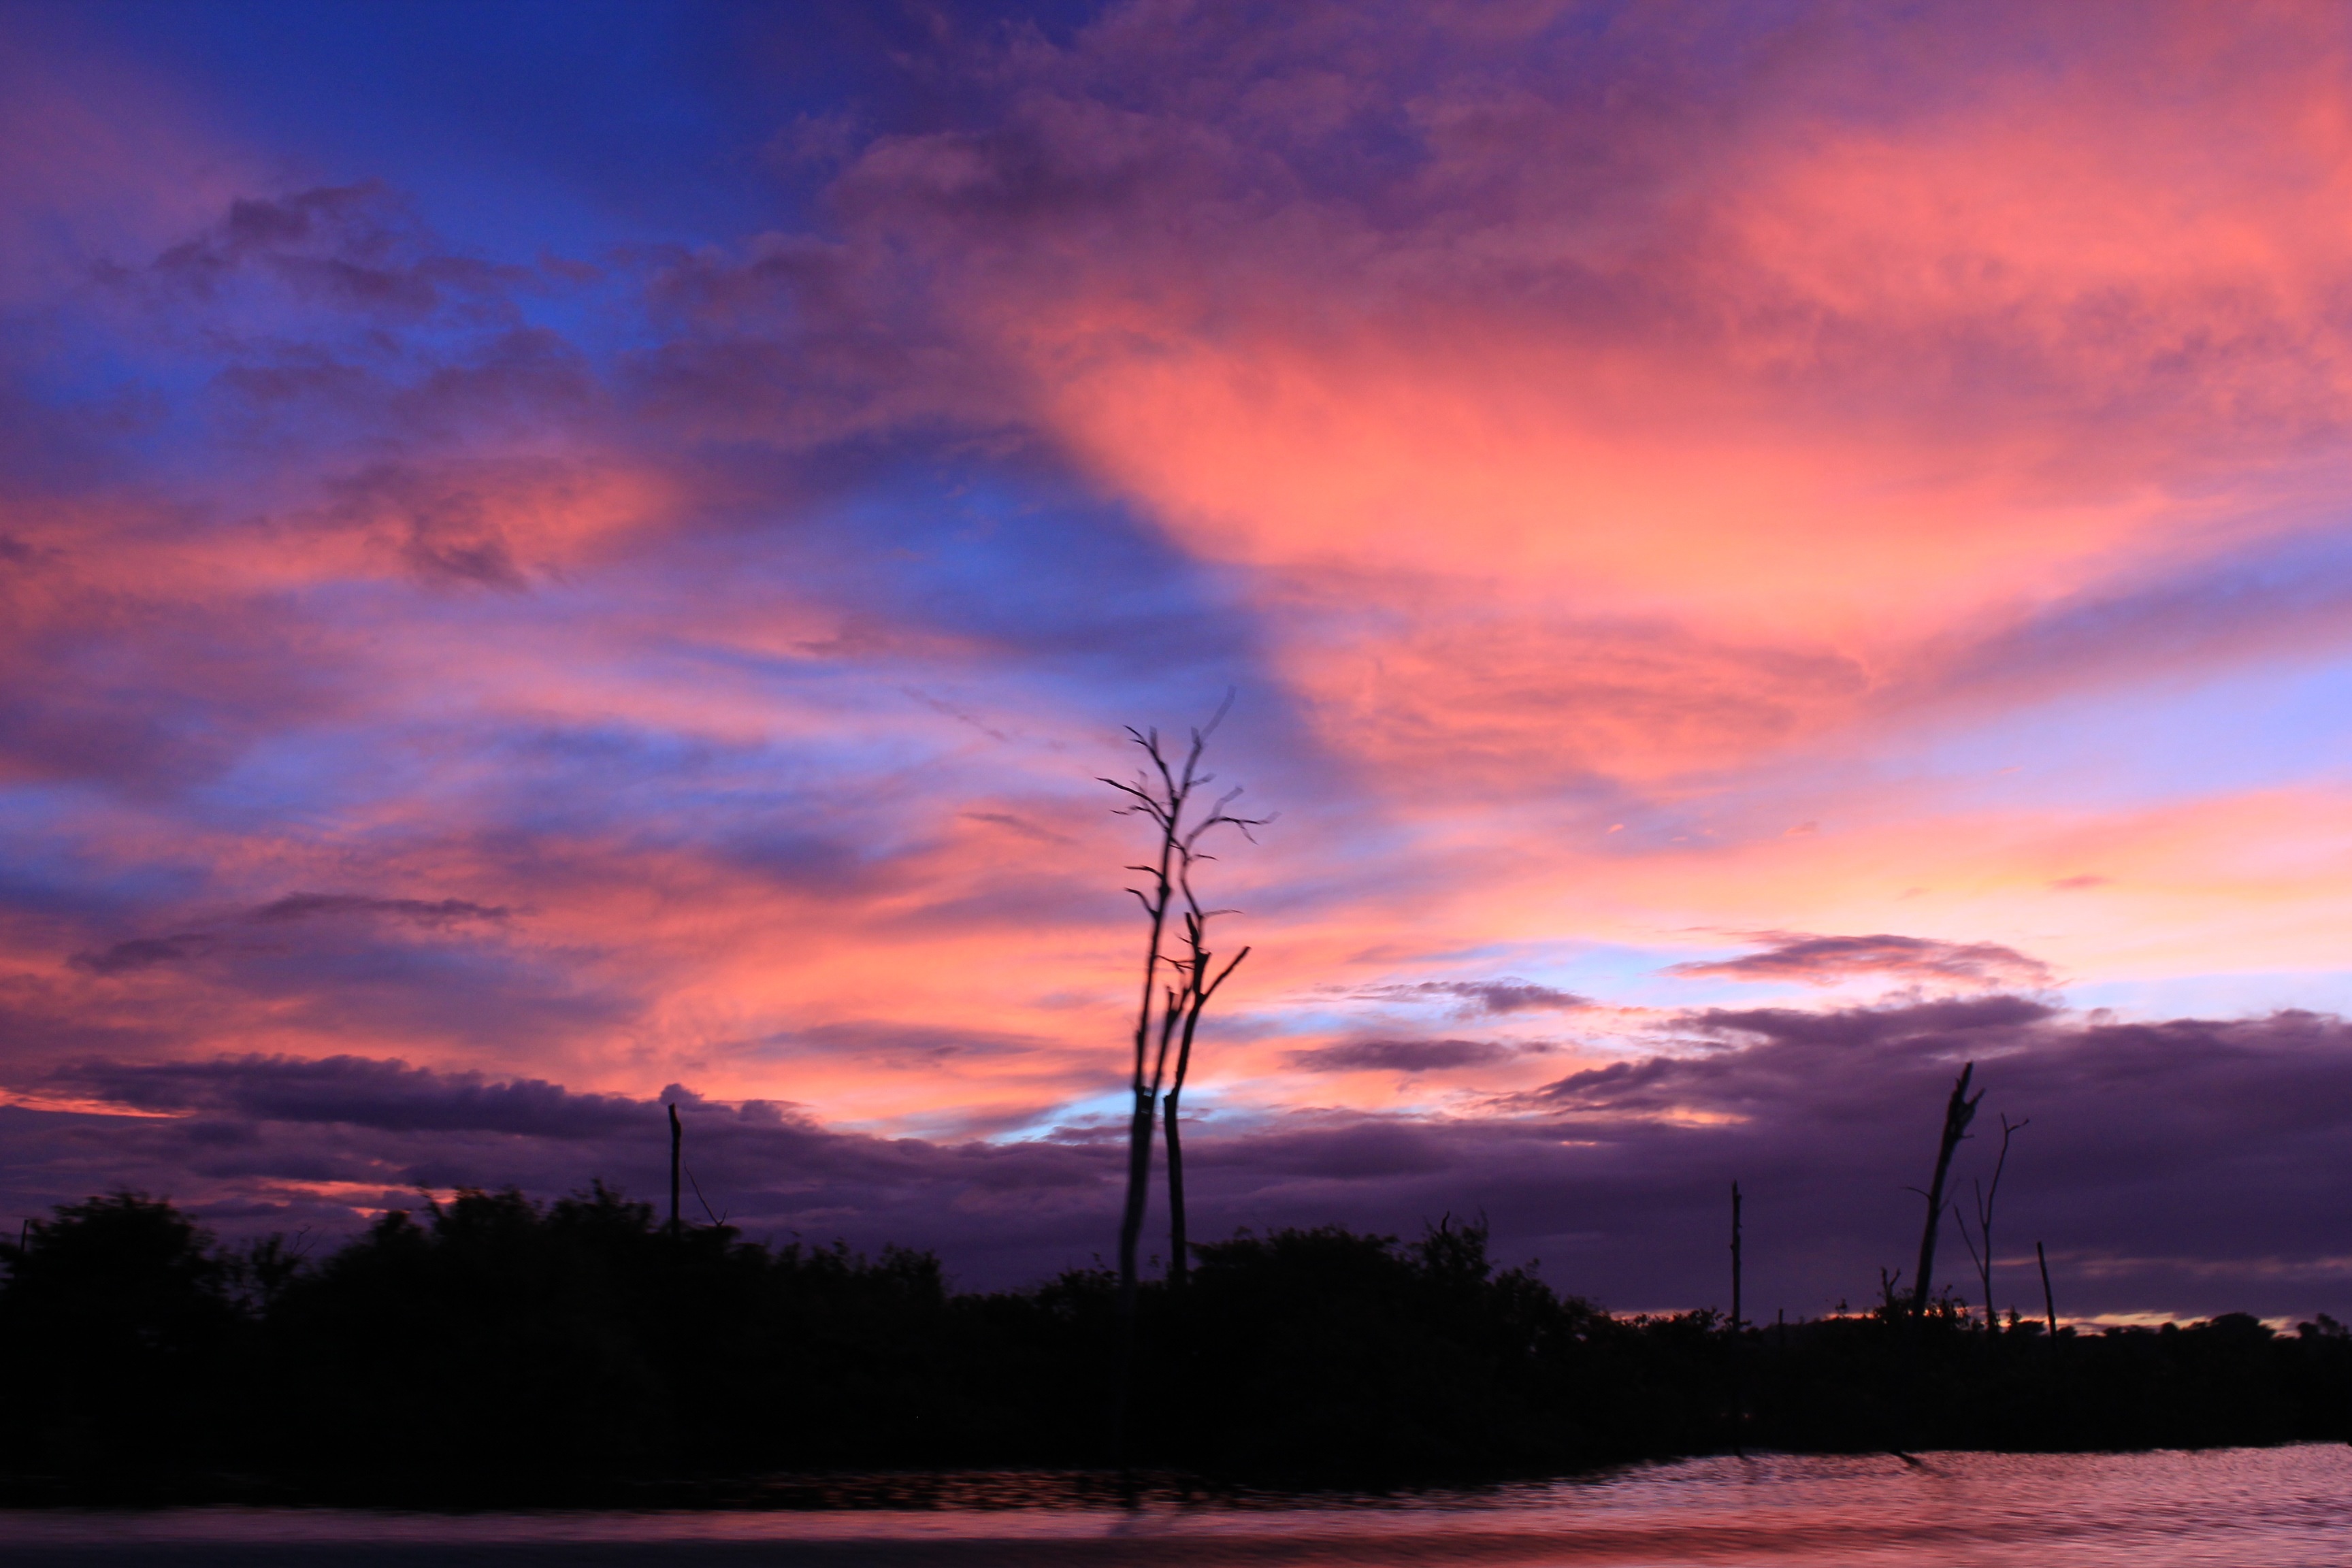
tree, horizon, cloud, sky, sunrise, sunset, morning, dawn, atmosphere, dusk, evening, clouds, afterglow, dry tree, meteorological phenomenon, red sky at morning